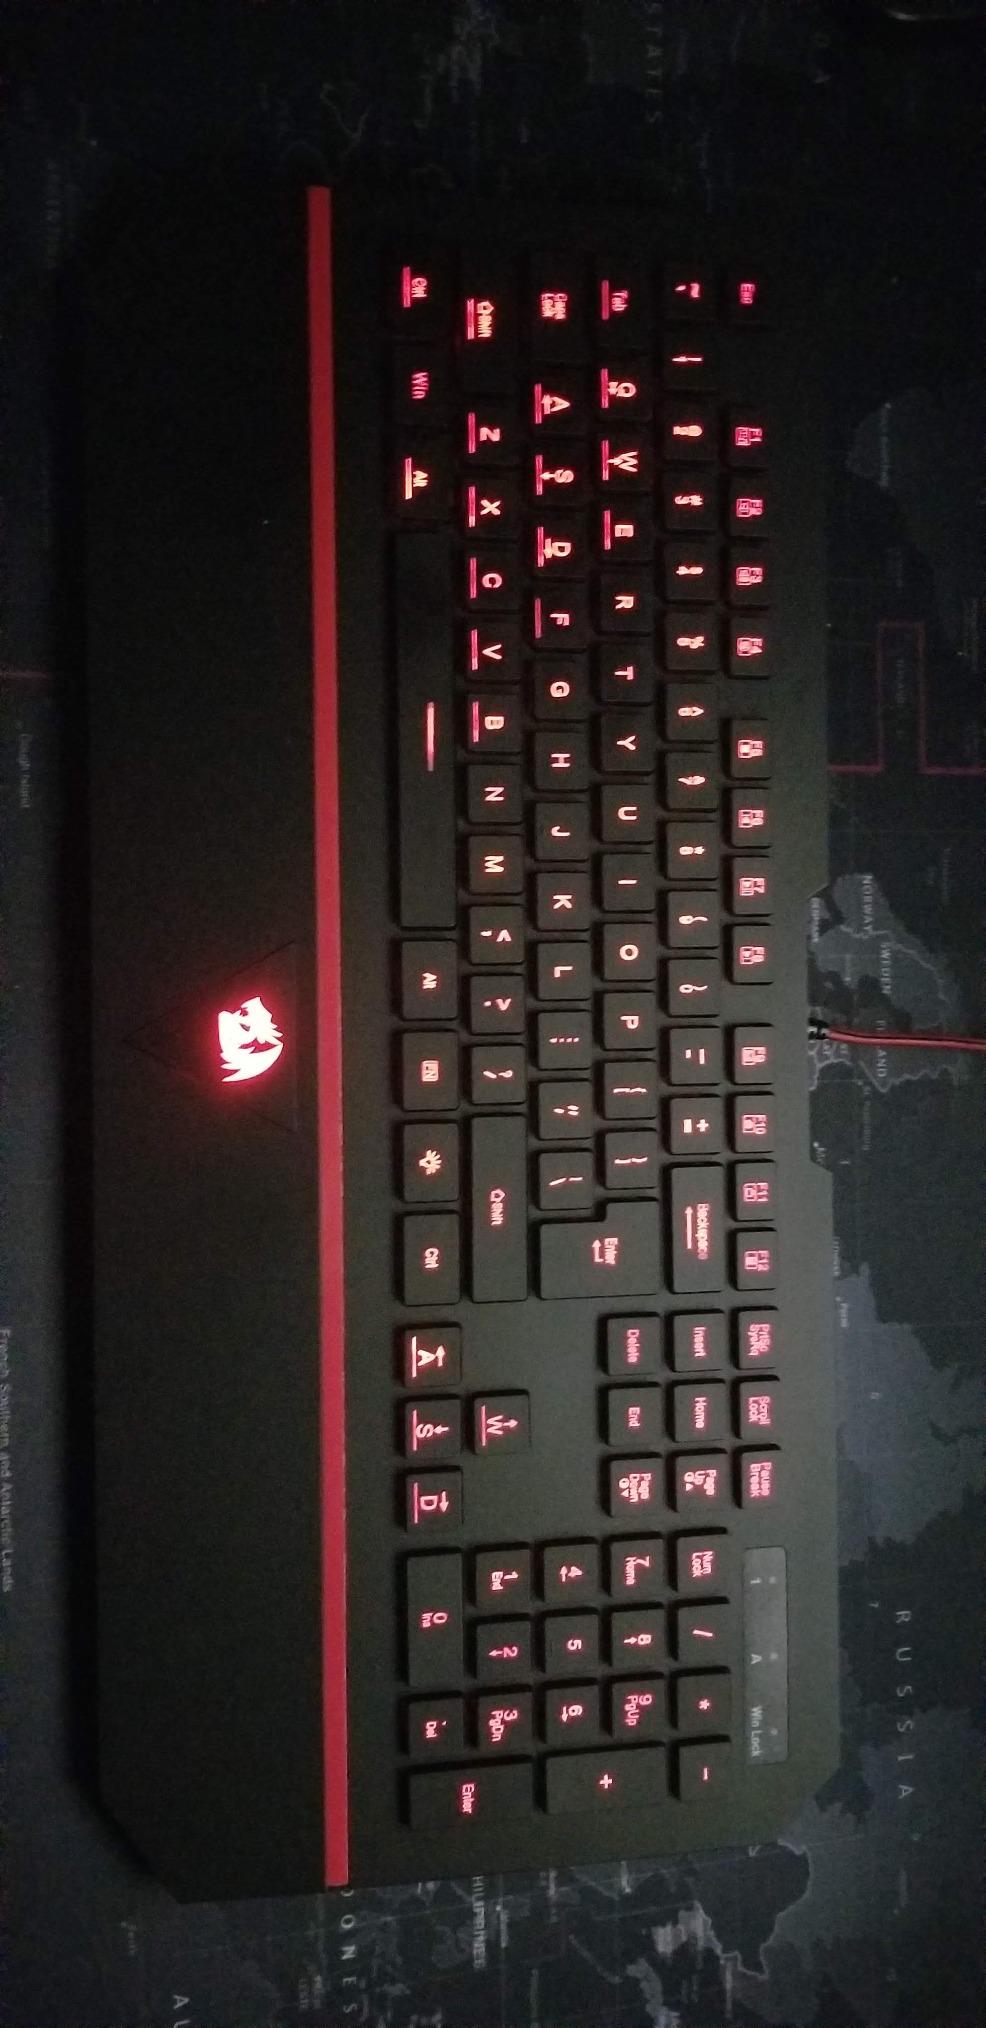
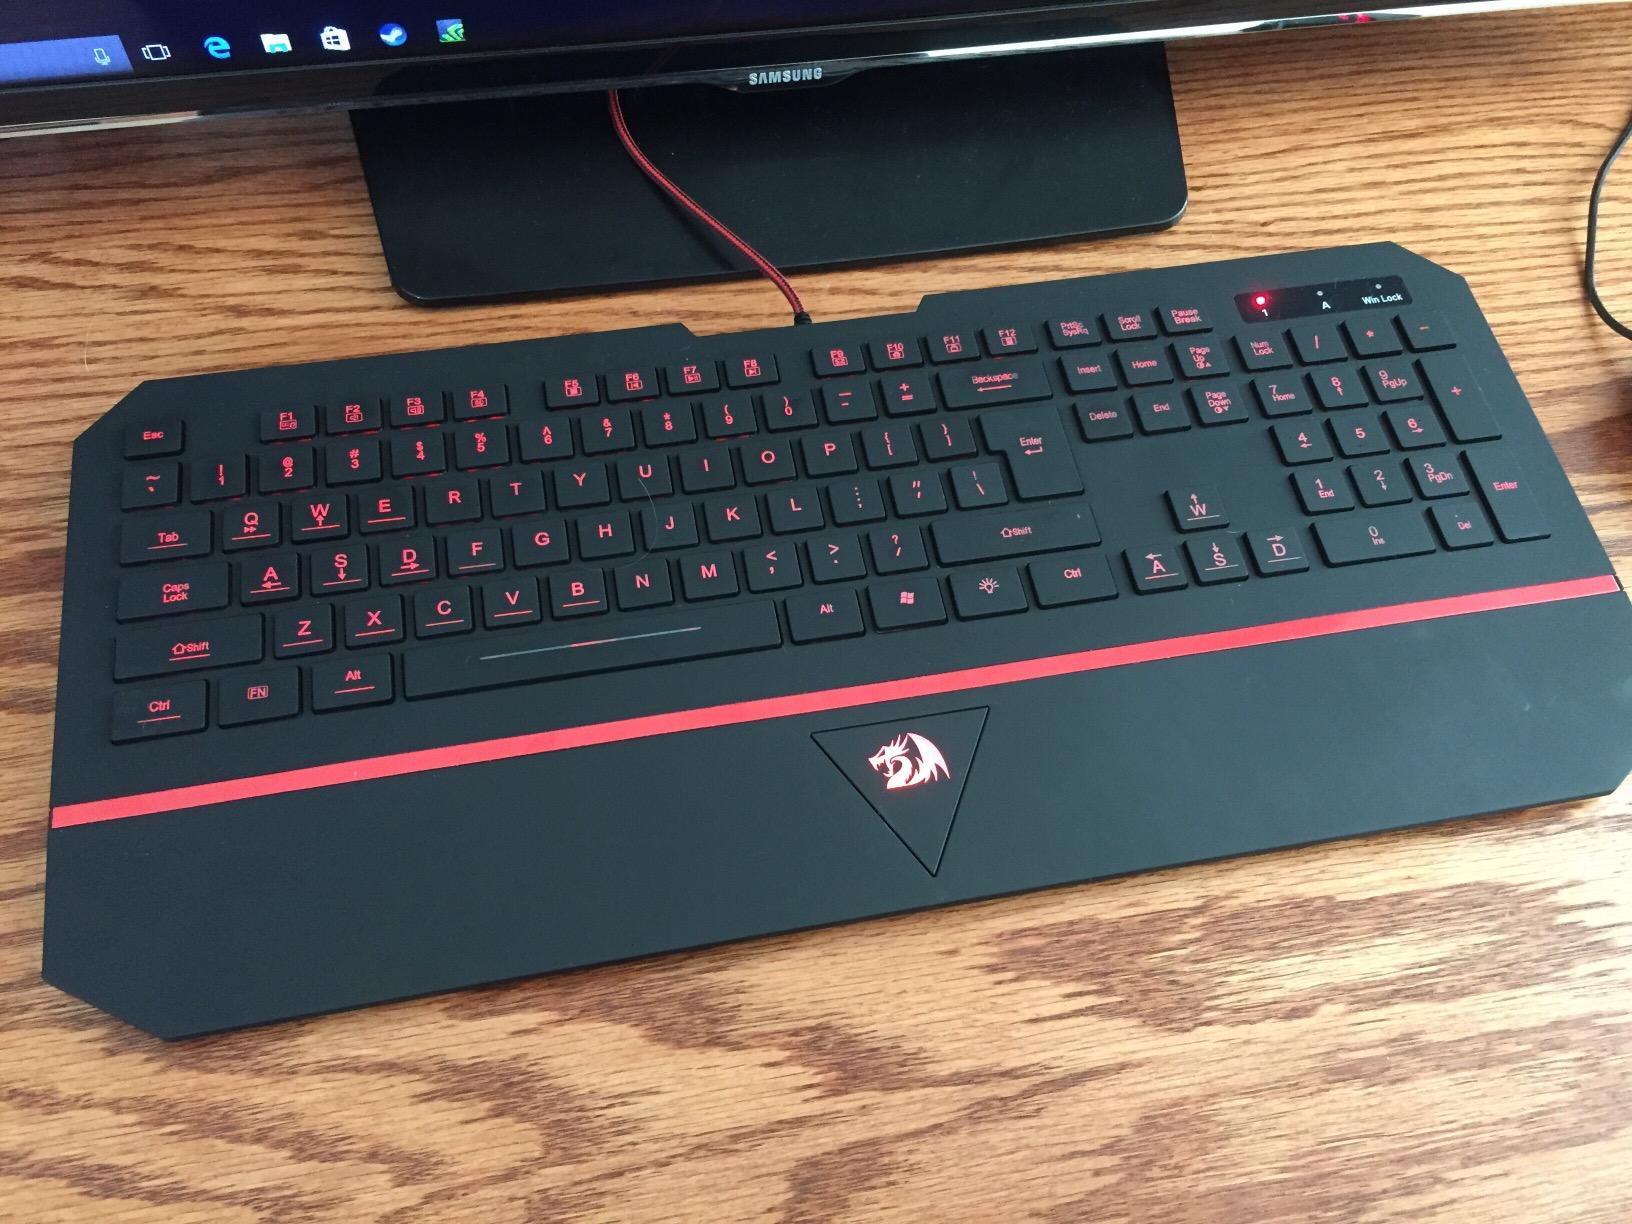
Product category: keyboard
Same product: yes